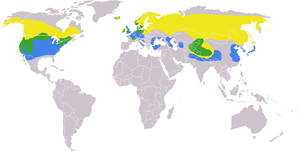
Stor skallesluger
Udbredelsen af stor skallesluger